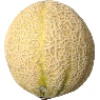
Label: Cantaloupe 2